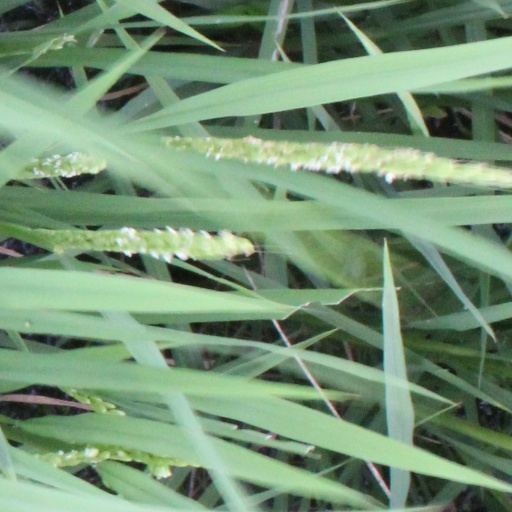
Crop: rice